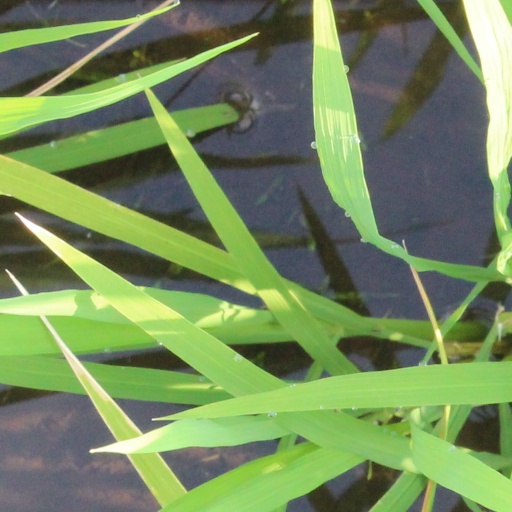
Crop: rice